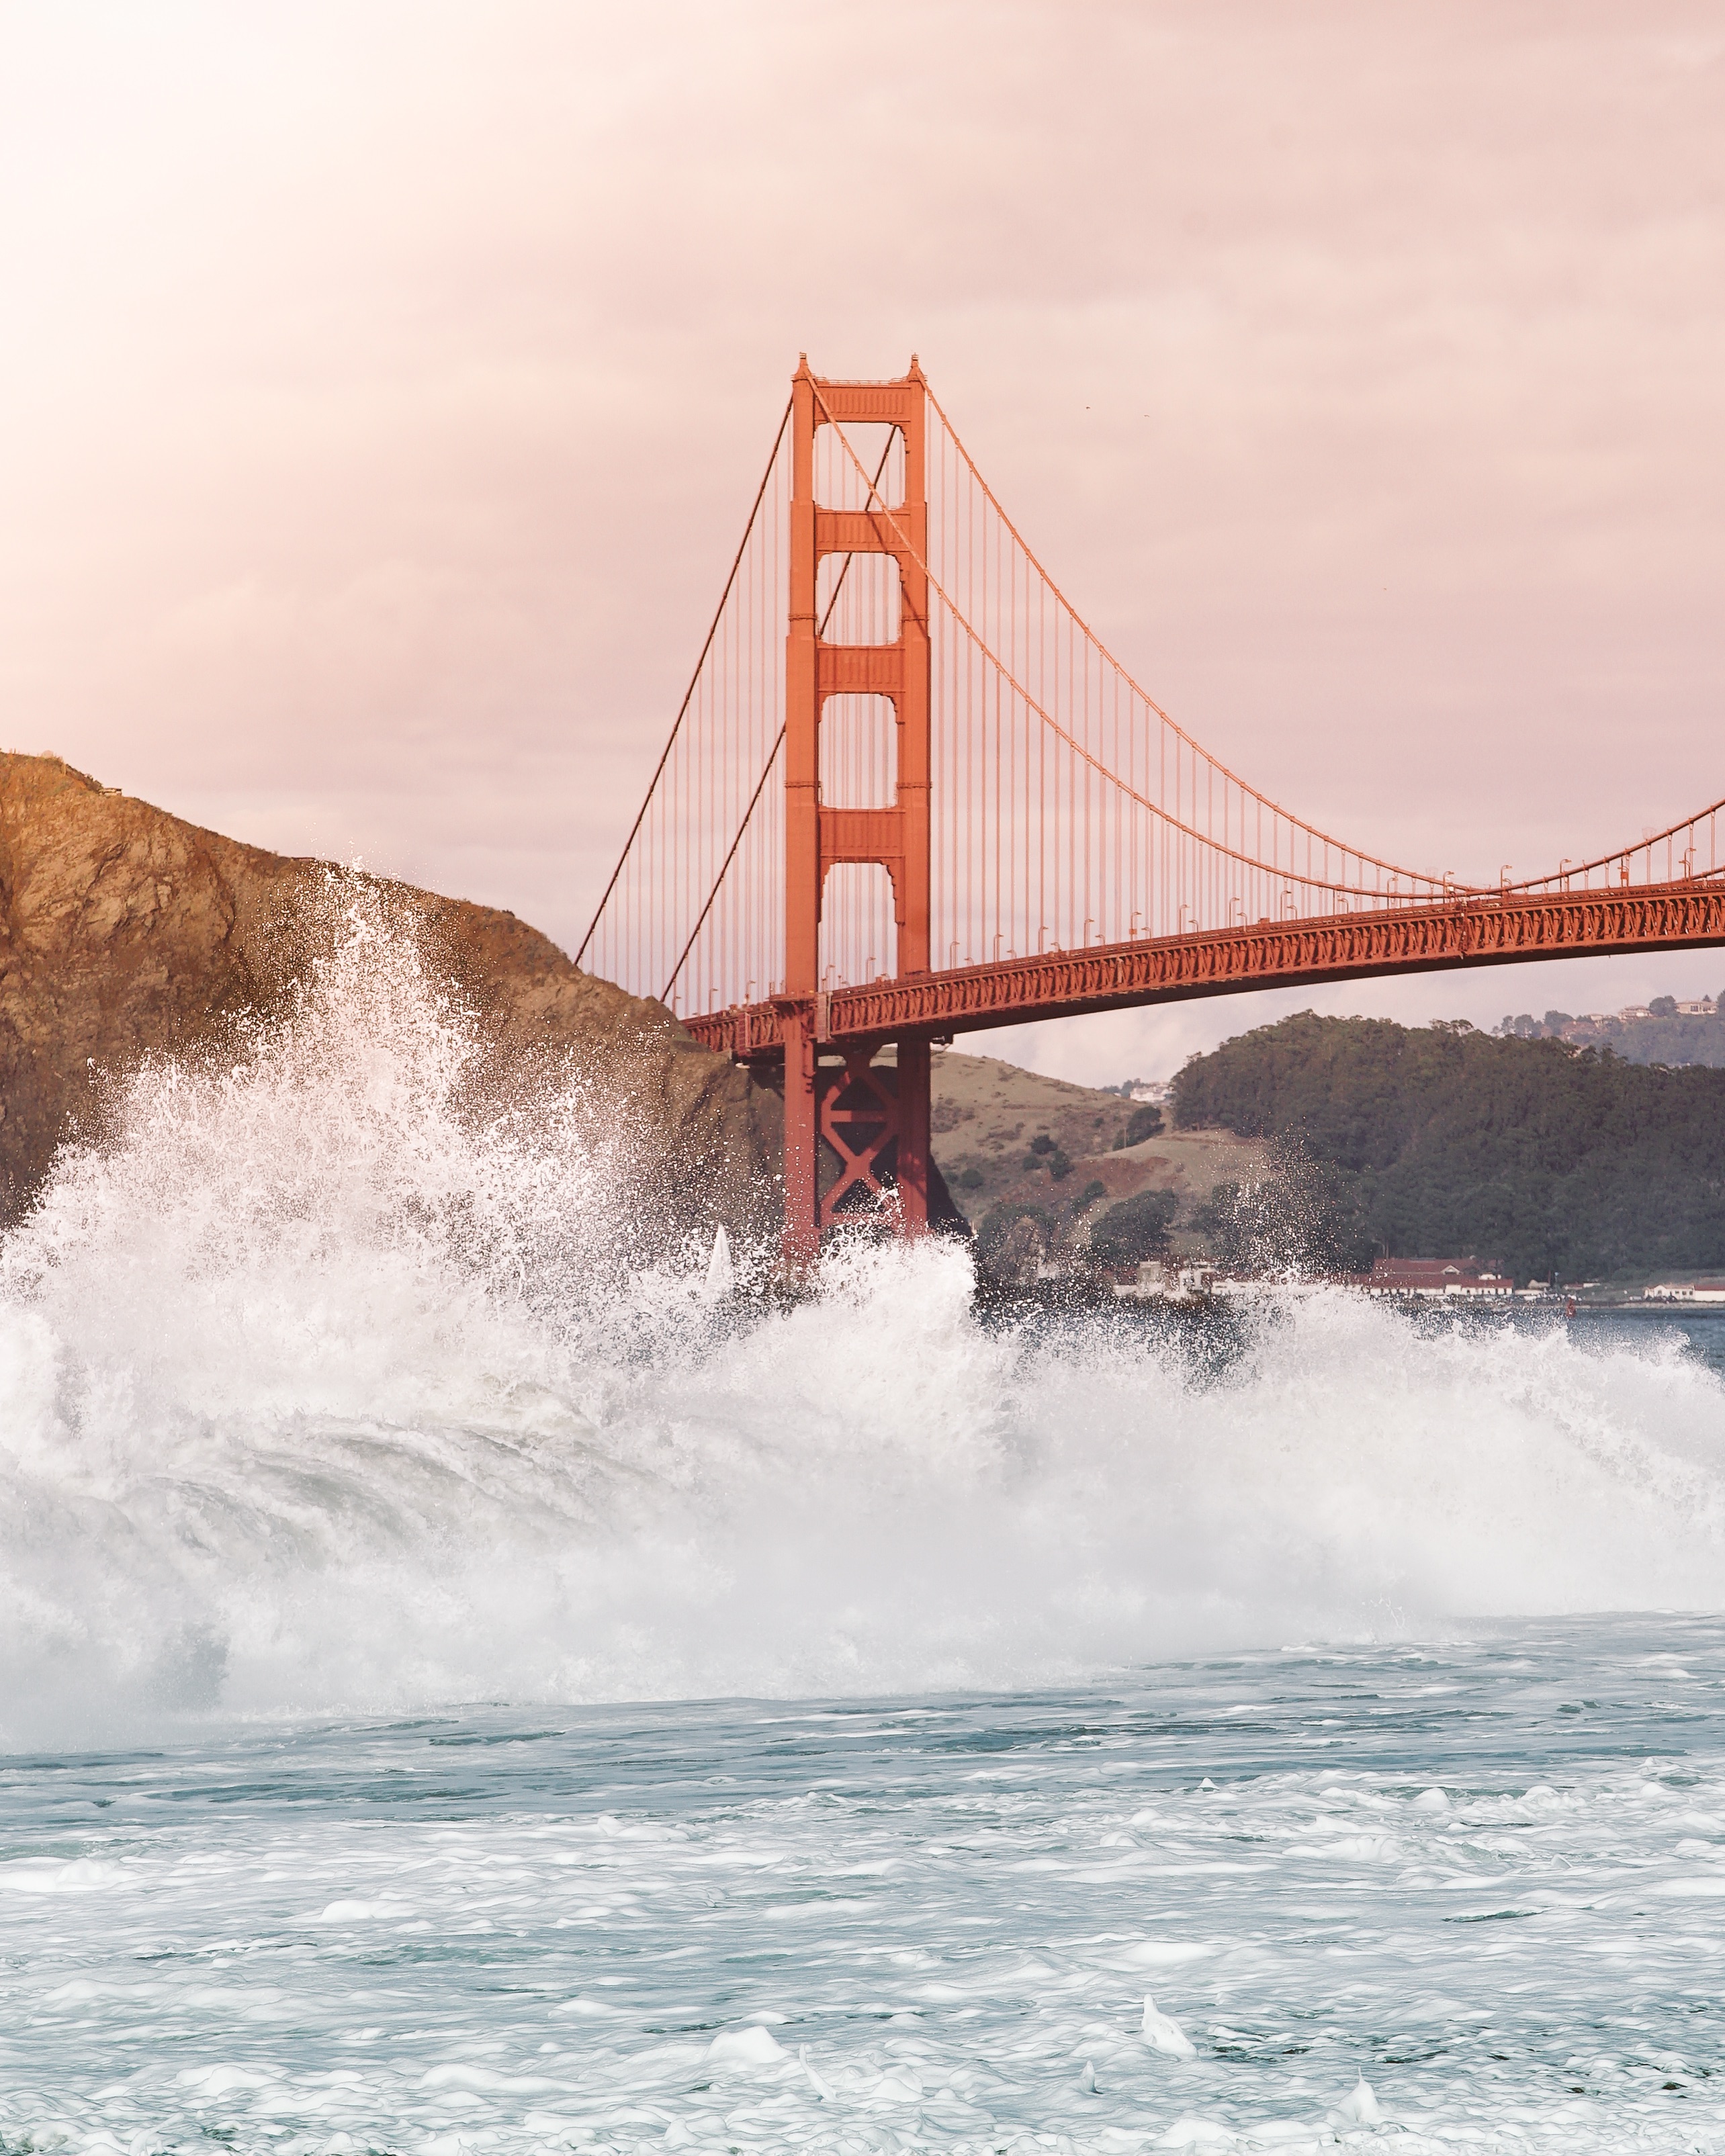
beach, sea, coast, water, sand, ocean, winter, boat, bridge, shore, wave, wind, golden gate bridge, suspension bridge, golden gate, vehicle, splash, sailing, sailboat, boating, sail, sailing ship, wind wave